Shark Island Lighthouse

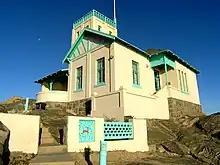
Shark Island Lighthouse

The Shark Island Lighthouse is a lighthouse in the port of Lüderitz, Namibia. Built in 1903 and inactive since 1910, it was replaced by a modern directional light standing on a skeletal steel pole. The 12-meter-high lighthouse is cylindrical, flanked by a gallery, and painted white with red detailing. The lantern has been removed and the original tower's rooms can be rented for overnight stays as part of a holiday resort.